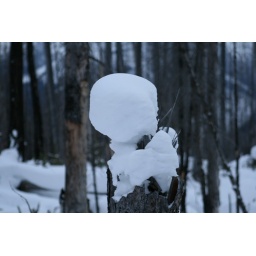
A clump of snow on a tree log, in a forest of burnt trees.